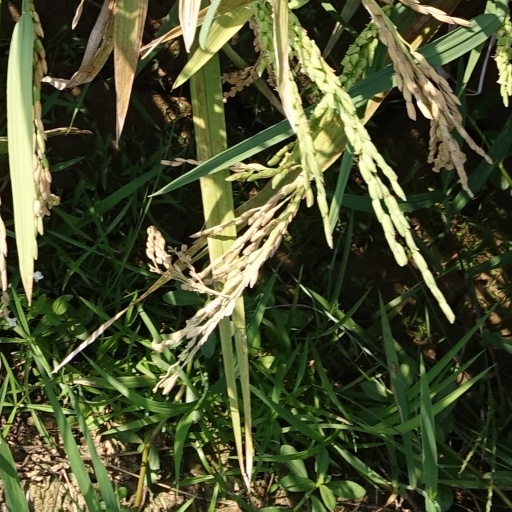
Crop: rice